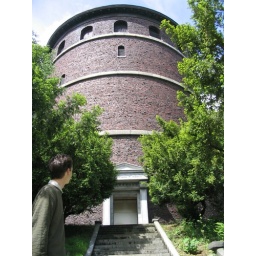
Brother Taylor beholds the old water tower in Seattle.